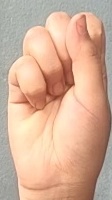
ASL sign: S